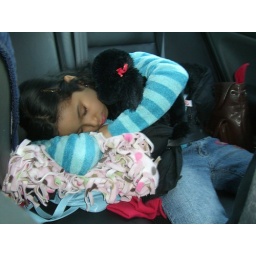
Alissa sleeping in the back seat on the ride home.